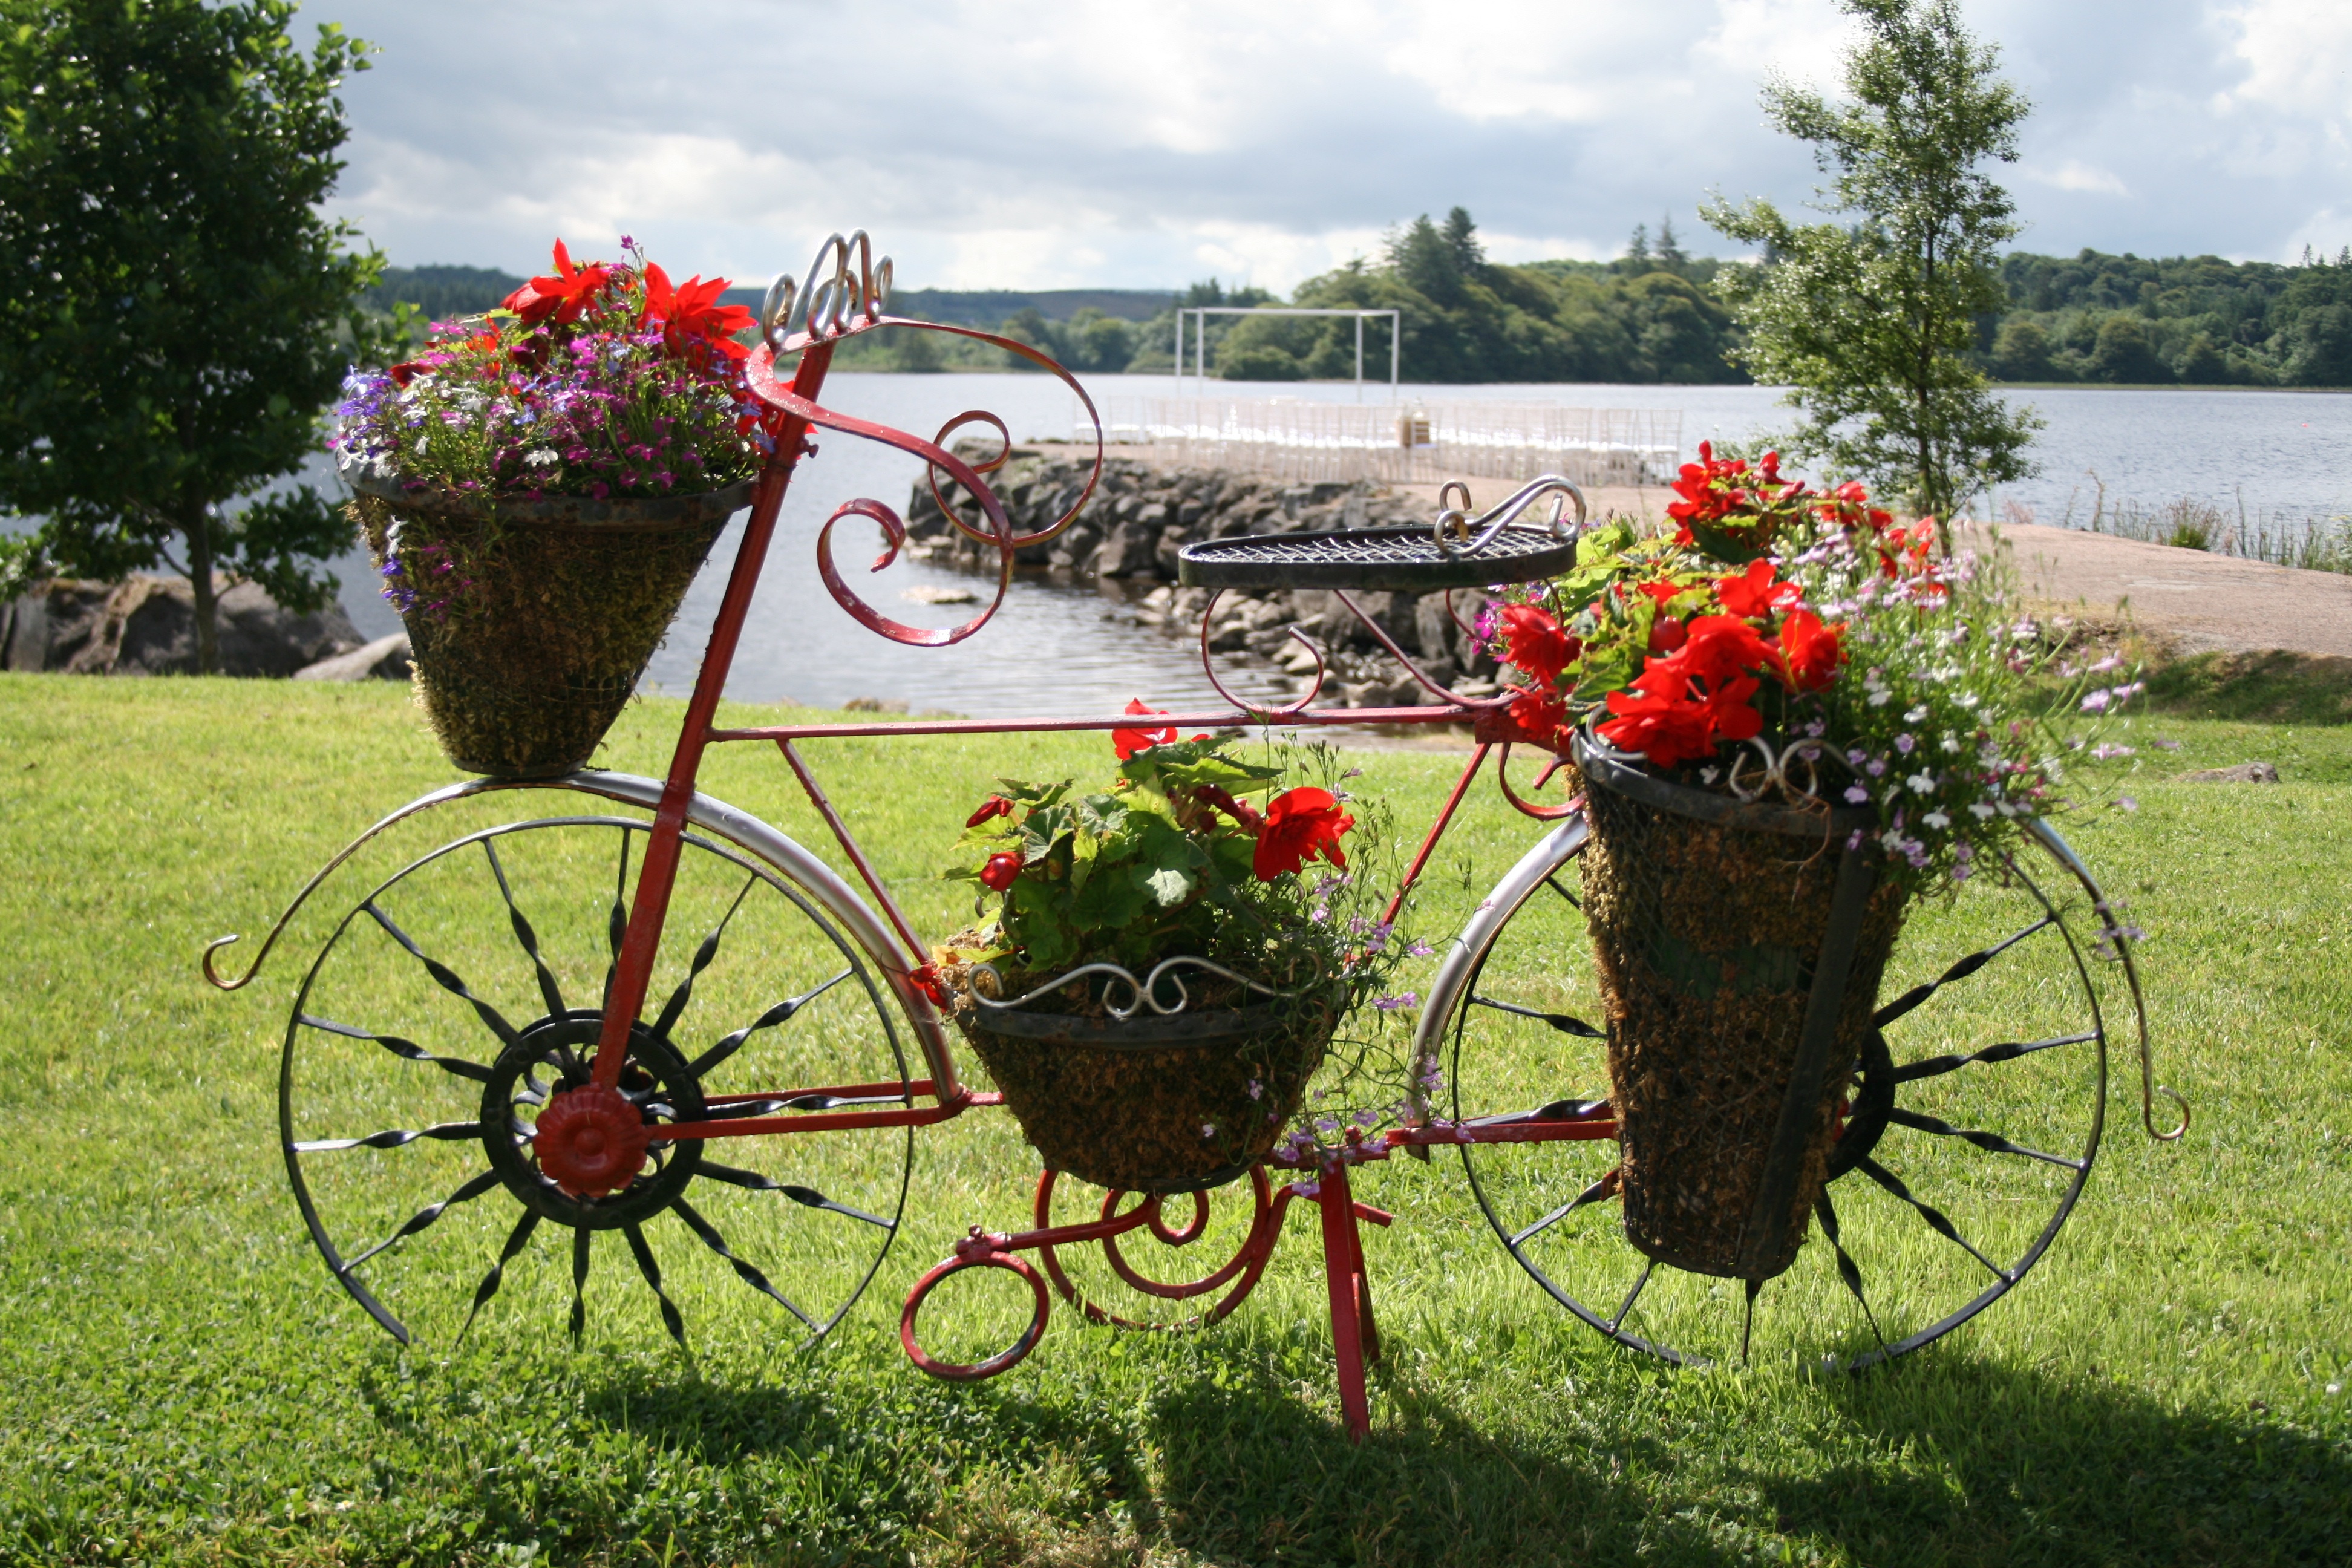
farm, lawn, cart, flower, bike, spring, vehicle, garden, deco, flowers, carriage, land vehicle, horse and buggy